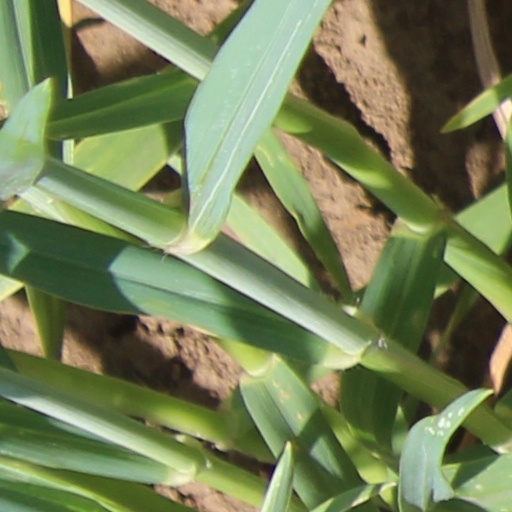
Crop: wheat